Philadelphia Phillies

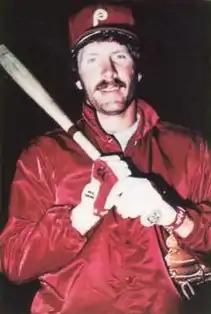

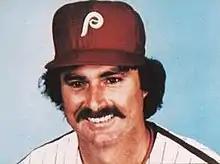

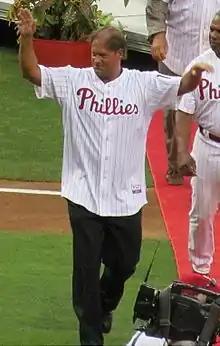

The Phillies opened the new Veterans Stadium in 1971. The team wore new maroon uniforms to accentuate the change. The stadium was built in South Philadelphia, making it the first time the team was not located in North Philadelphia. The new stadium, along with nearby John F. Kennedy Stadium and the Spectrum, established the South Philadelphia Sports Complex.